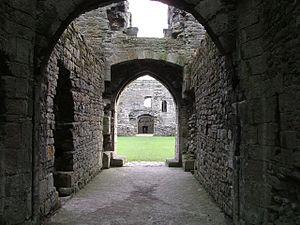
Le château de Beaumaris est situé sur l'île d'Anglesey, au pays de Galles, dans la ville de Beaumaris. Sa construction débute en 1295, après la conquête du pays de Galles par le roi anglais Édouard Iᵉʳ. Les travaux, dirigés par l'architecte savoyard Jacques de Saint-Georges, sont particulièrement coûteux et durent jusqu'en 1330 sans que le château soit jamais achevé. Construit en pierres extraites à Anglesey, il suit un plan concentrique à deux enceintes entourées de douves. Il est conçu de sorte à pouvoir être ravitaillé par la mer, même en cas de siège.